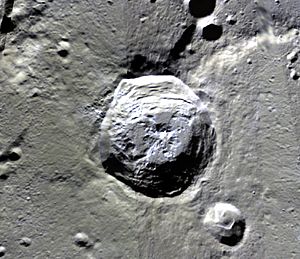
Anaxagoras (månekrater)
Anaxagoras er et nedslagskrater på Månen. Det befinder sig på Månens forside nær dens nordpol og er opkaldt efter den græske filosof Anaxagoras.